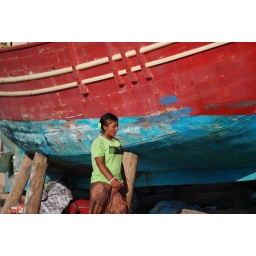
her temporary house under the red boat